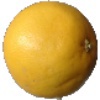
Label: Grapefruit White 1